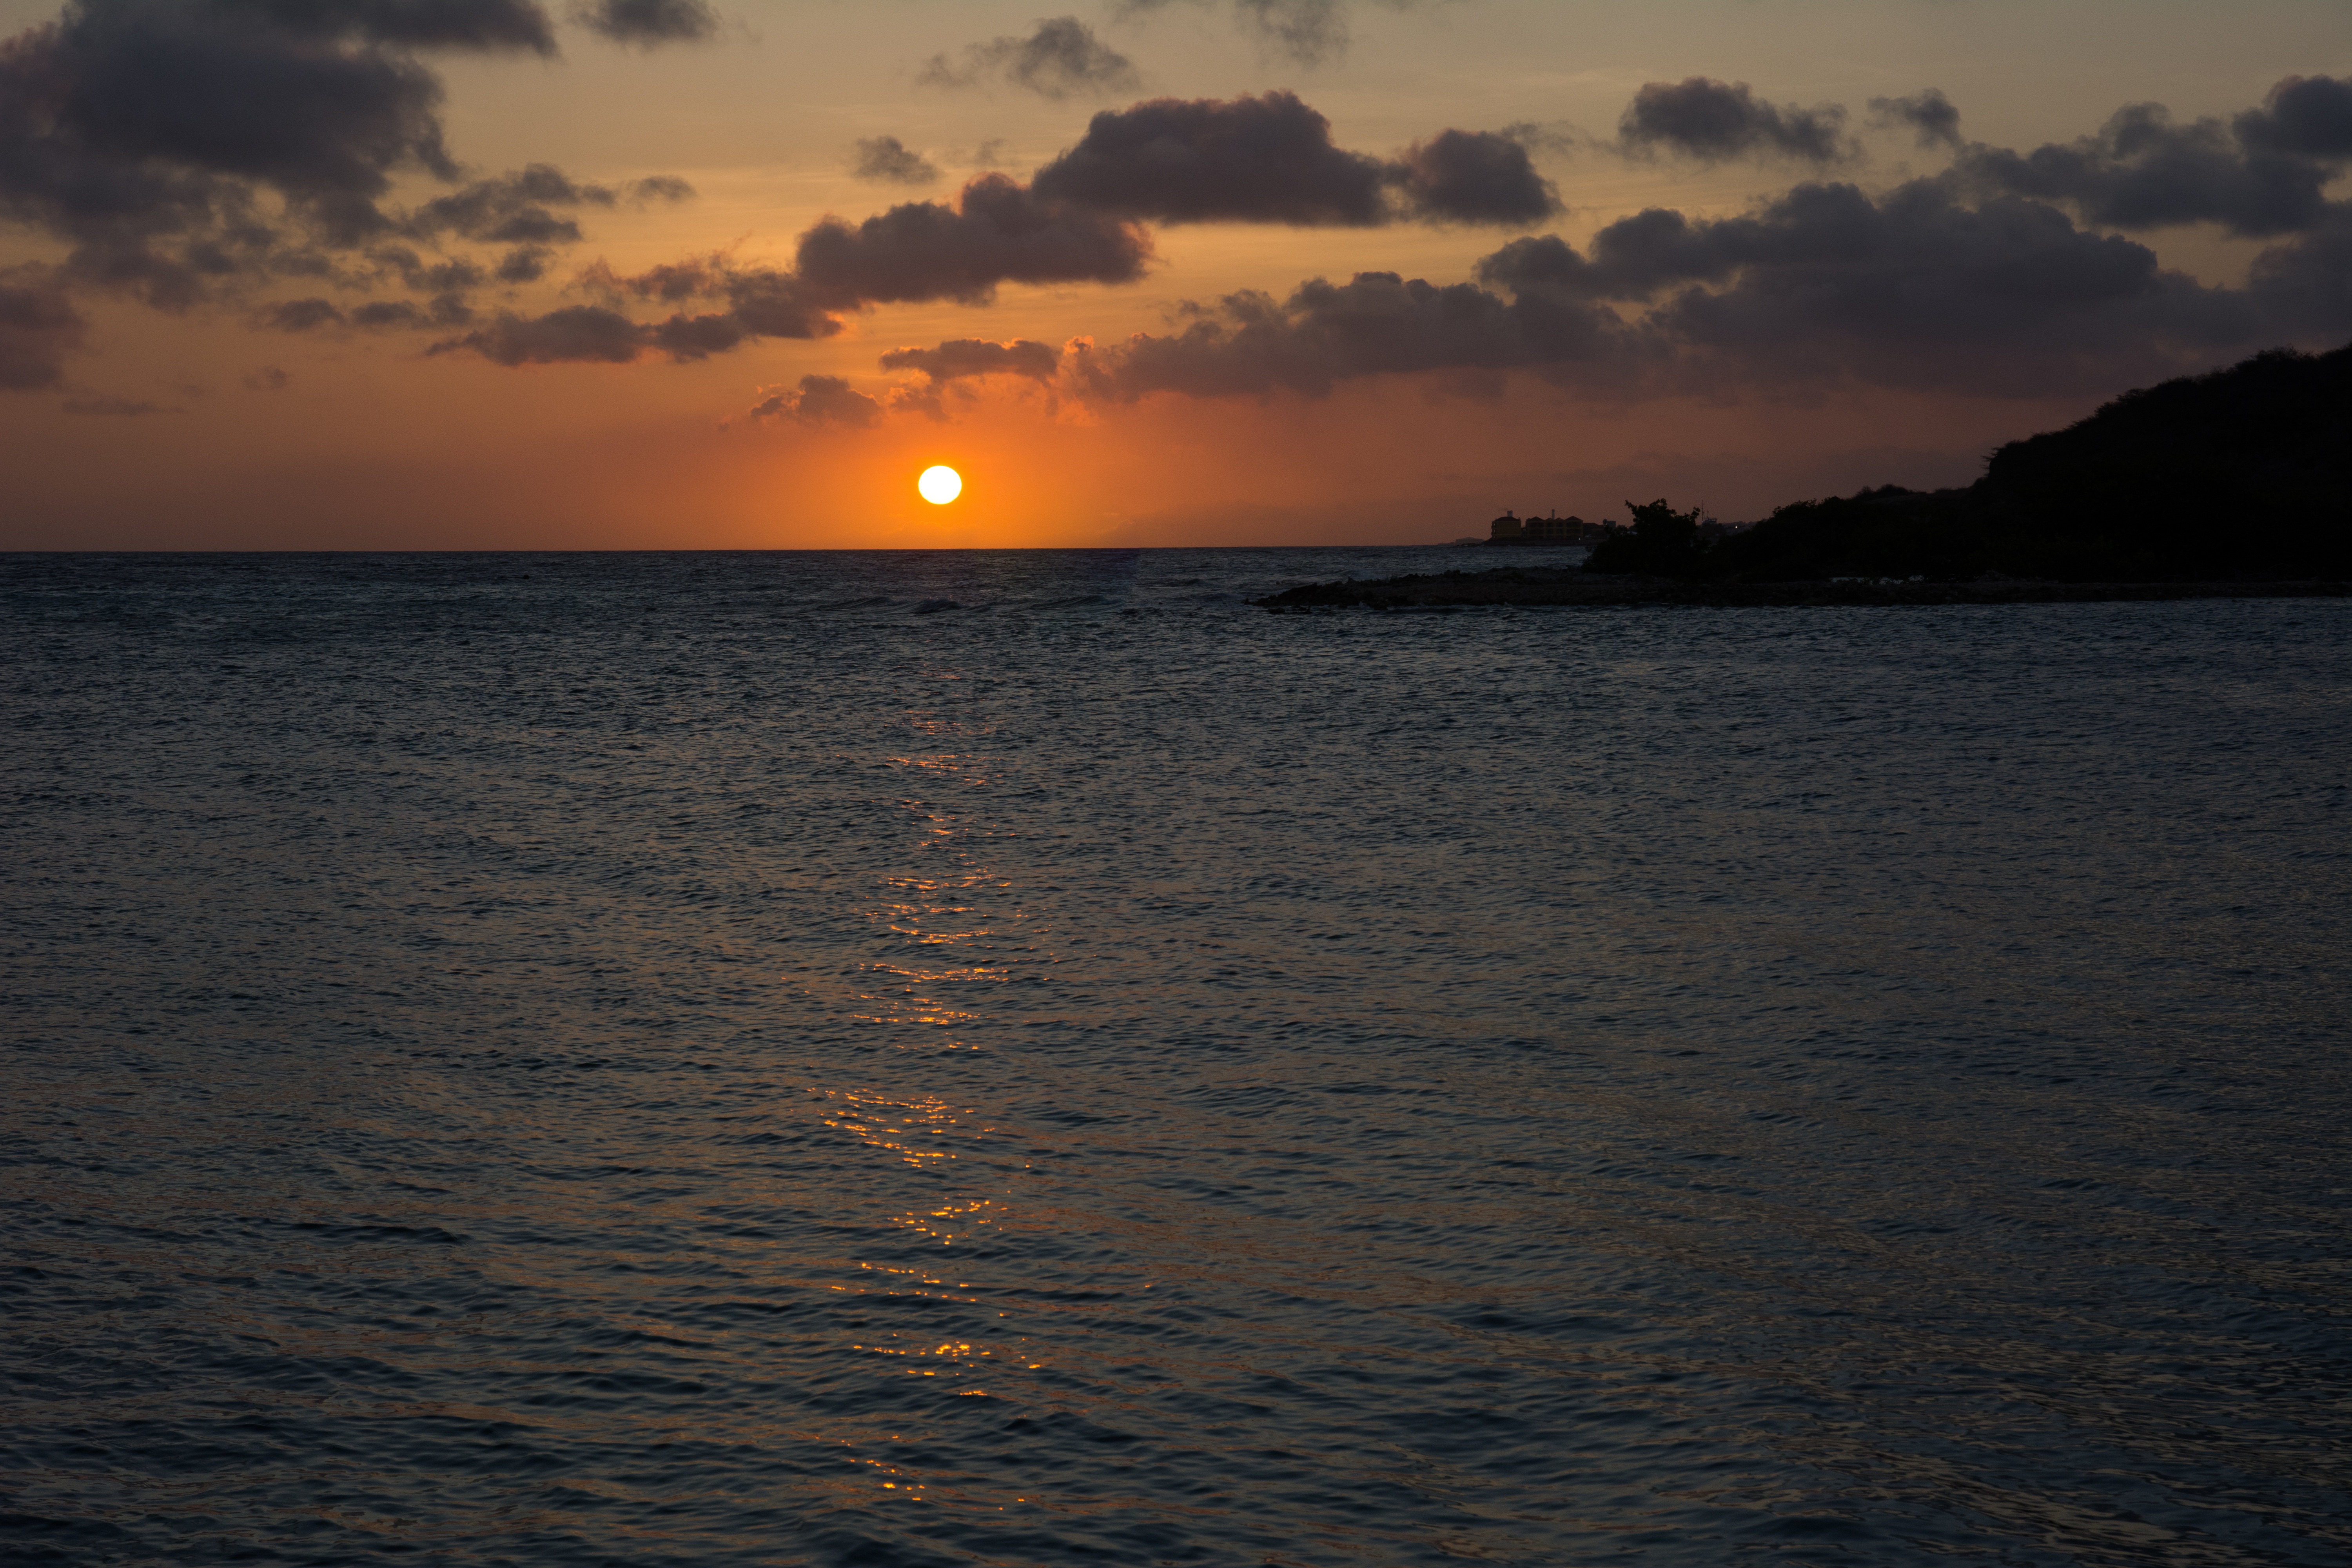
beach, sea, coast, water, ocean, horizon, cloud, sky, sun, sunrise, sunset, night, sunlight, morning, shore, wave, dawn, dark, dusk, evening, reflection, bay, body of water, clouds, afterglow, wind wave